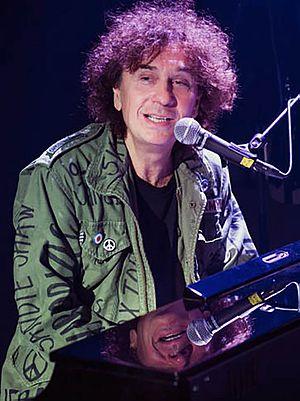
Per Allan Magnus Claësson Uggla est un artiste suédois.